Lahore Fort

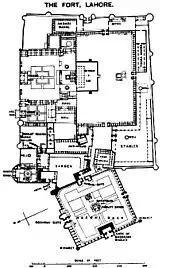
Layout of the Lahore Fort in 1911

The British occupied the fort after their conquest of Lahore, and made several modifications to it, primarily involving conversion of existing buildings for colonial use including hospitals and barracks for the British military. Excavations in 1959 in front of Diwan-i-Am led to the discovery of a gold coin dated 1025 CE belonging to Mahmud Ghaznavi. The coin was unearthed at the depth of from the lawn. The cultural layers were continuous to the depth of indicating that the fort was inhabited by people even before his conquest. Other pre-Mughal objects unearthed in the excavation included terracotta depicting mother goddess, horses, bulls and other figures of Hindu origin. The fort, along with the Mughal garden at Shalimar was designated as a World Heritage site by UNESCO in 1981.